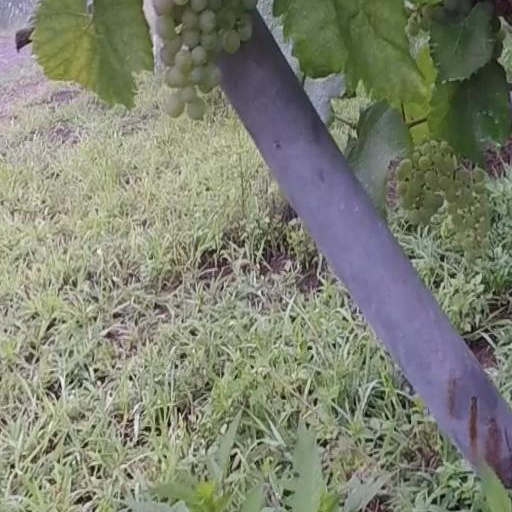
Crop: grape